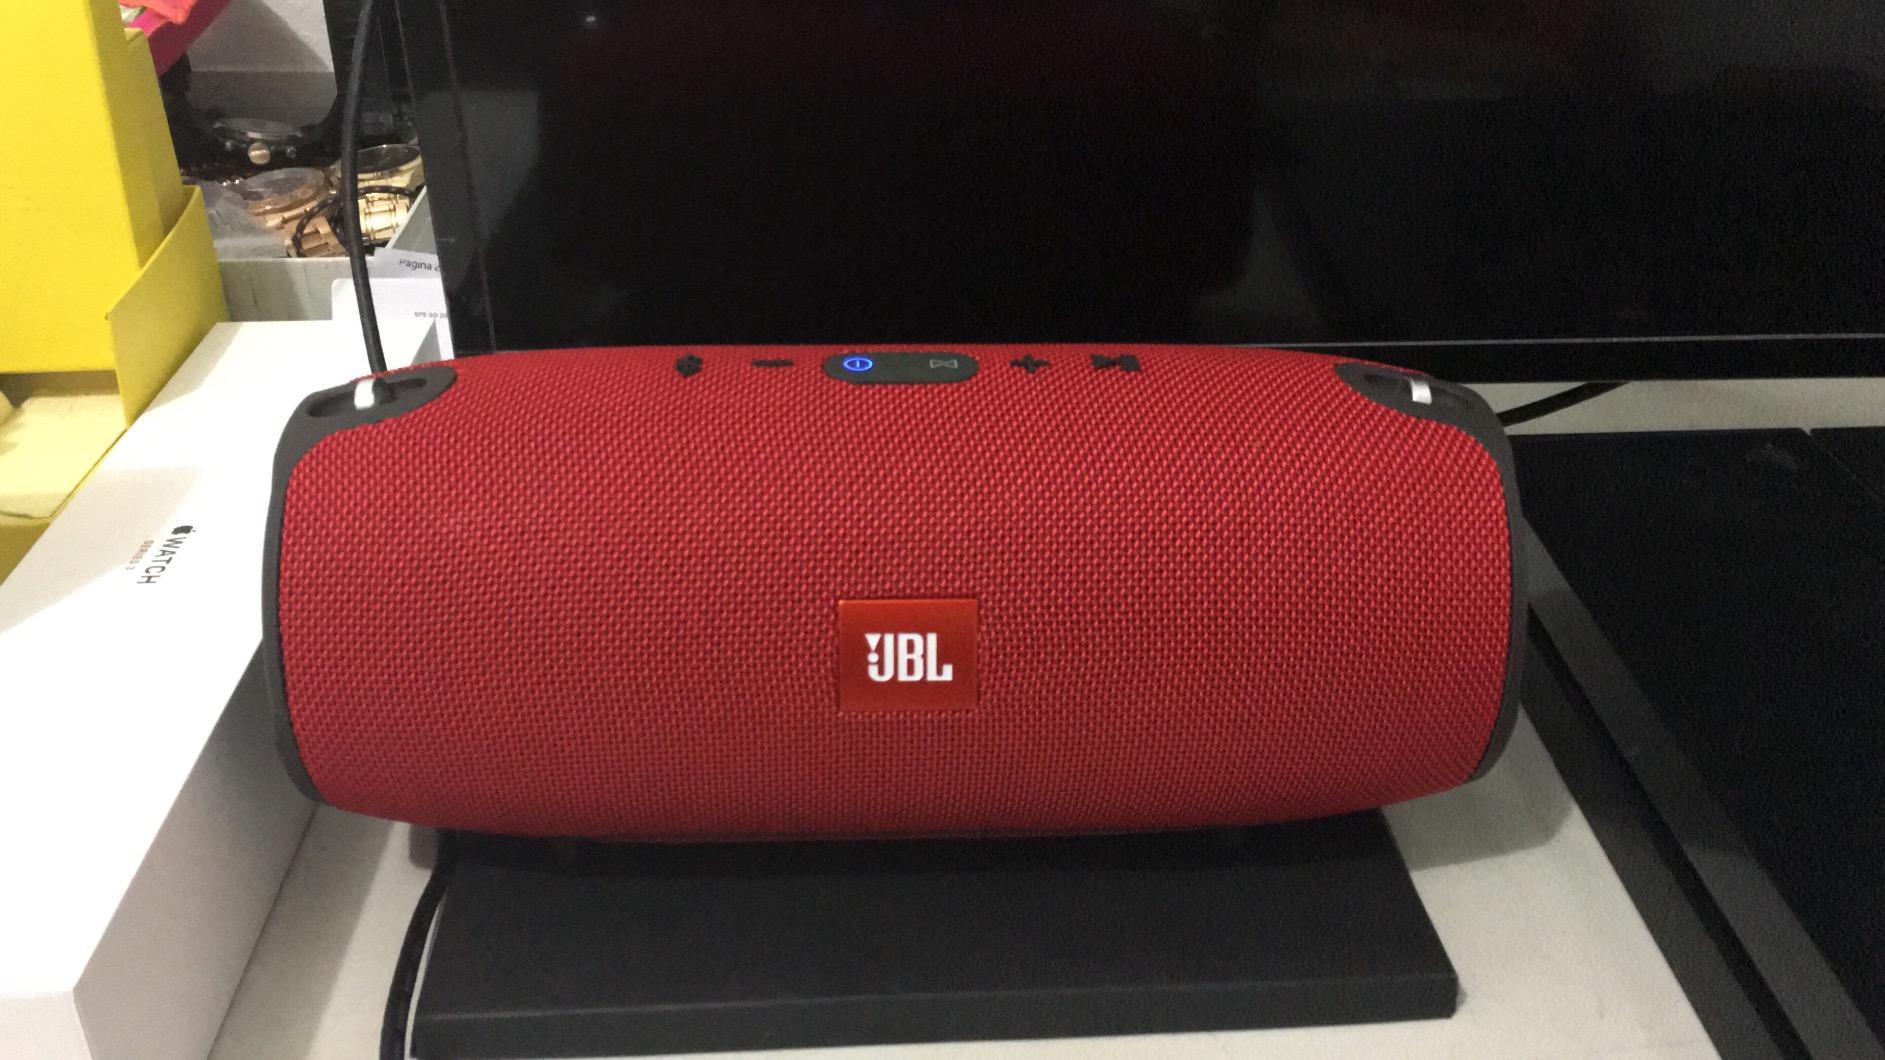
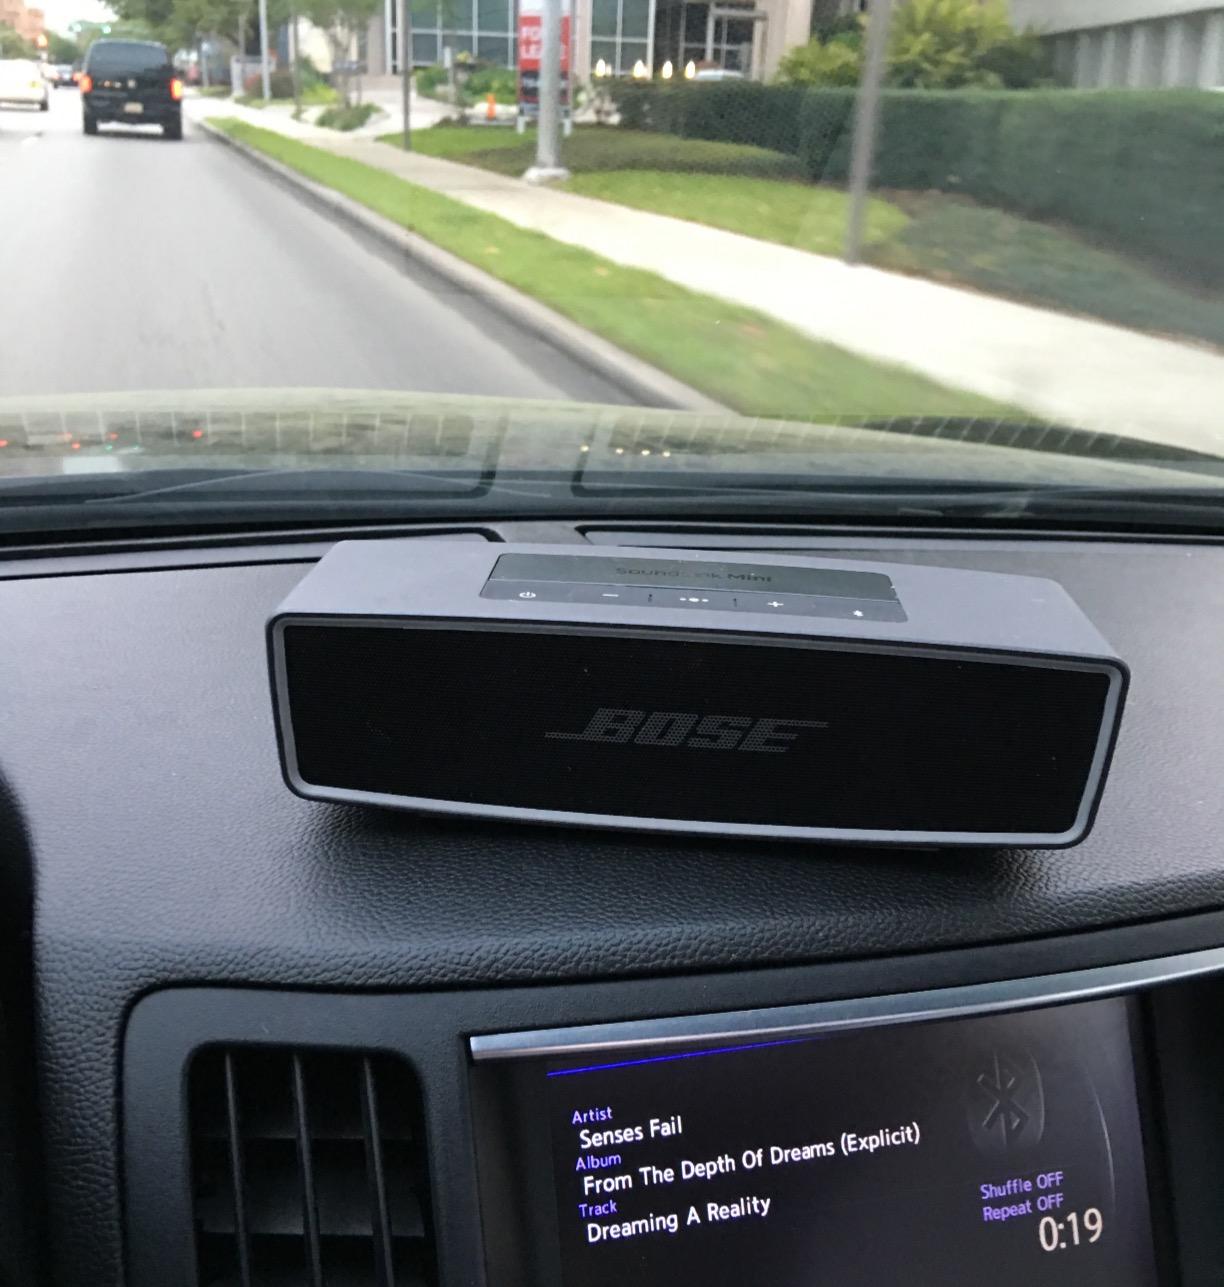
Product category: speaker
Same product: no